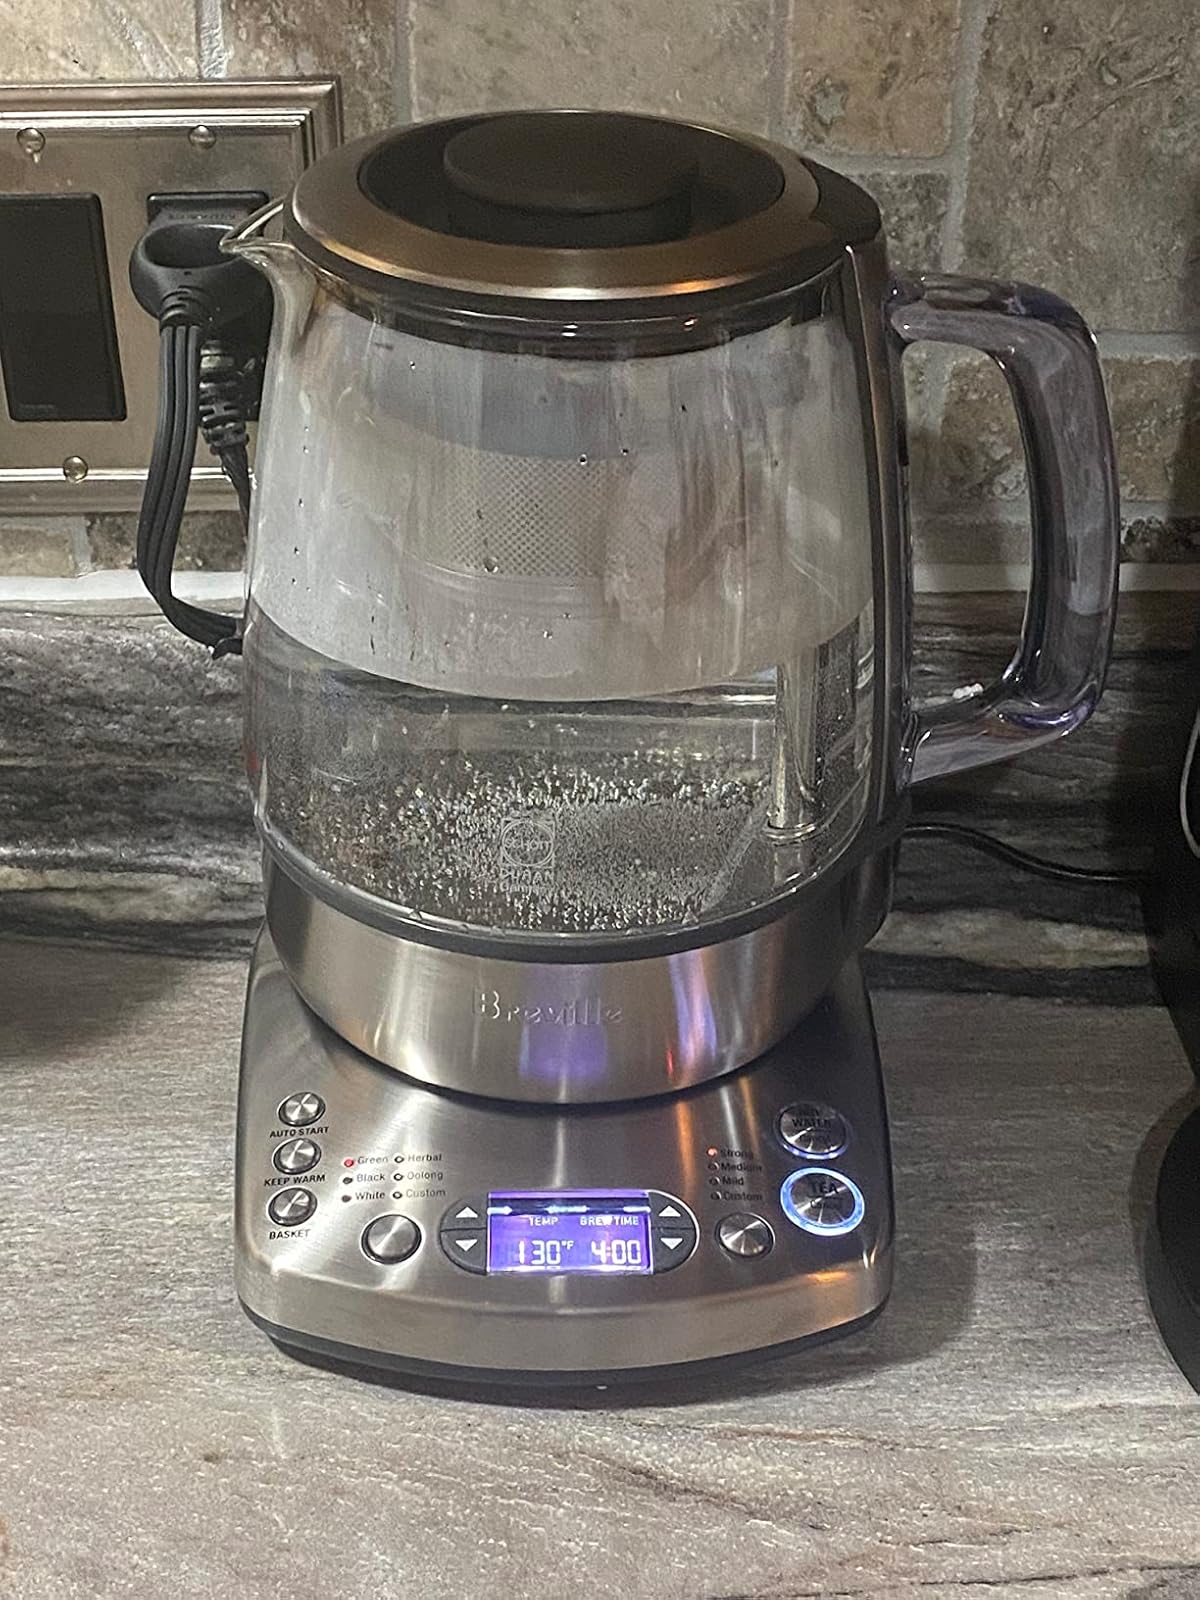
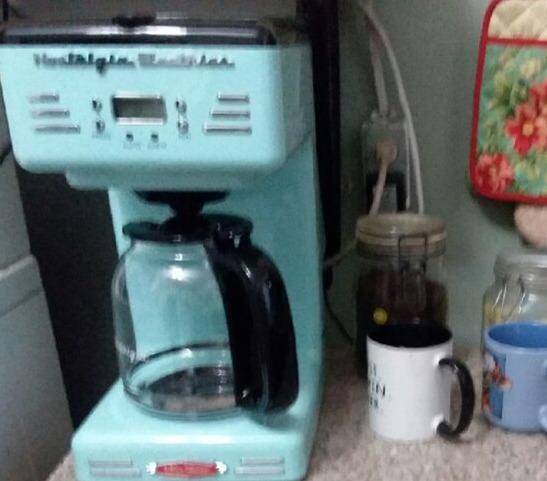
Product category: items_tea
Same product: no